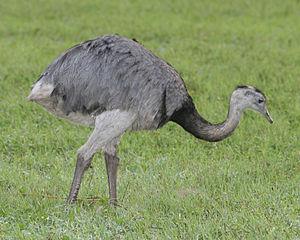
La province de Salta est une province de l'Argentine, située à l'extrême nord-ouest du pays. Elle est limitée au nord par la province de Jujuy et par la Bolivie, à l'est par le Paraguay, Formosa et la province du Chaco, au sud par les provinces de Santiago del Estero, de Tucumán et de Catamarca, enfin à l'ouest par le Chili.
La province de La Pampa est une province du centre de l'Argentine. Elle est bordée à l'ouest par la province de Mendoza, au sud par le Río Colorado qui la sépare de la province de Río Negro, à l'est par celle de Buenos Aires et au nord par la province de San Luis et celle de Córdoba. Sa capitale est Santa Rosa.